White House Reconstruction

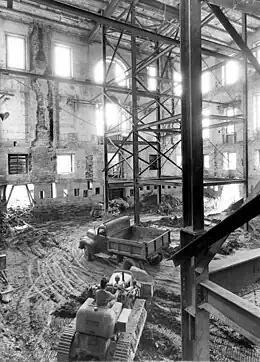
The gutted interior of the White House, May 1950

The White House Reconstruction, also known as the Truman Reconstruction, was a comprehensive dismantling and rebuilding of the interior of the White House from 1949 to 1952. A century and a half of wartime destruction and rebuilding, hurried renovations, additions of new services, technologies, the added third floor and inadequate foundations brought the Executive Residence portion of the White House Complex to near-imminent collapse.